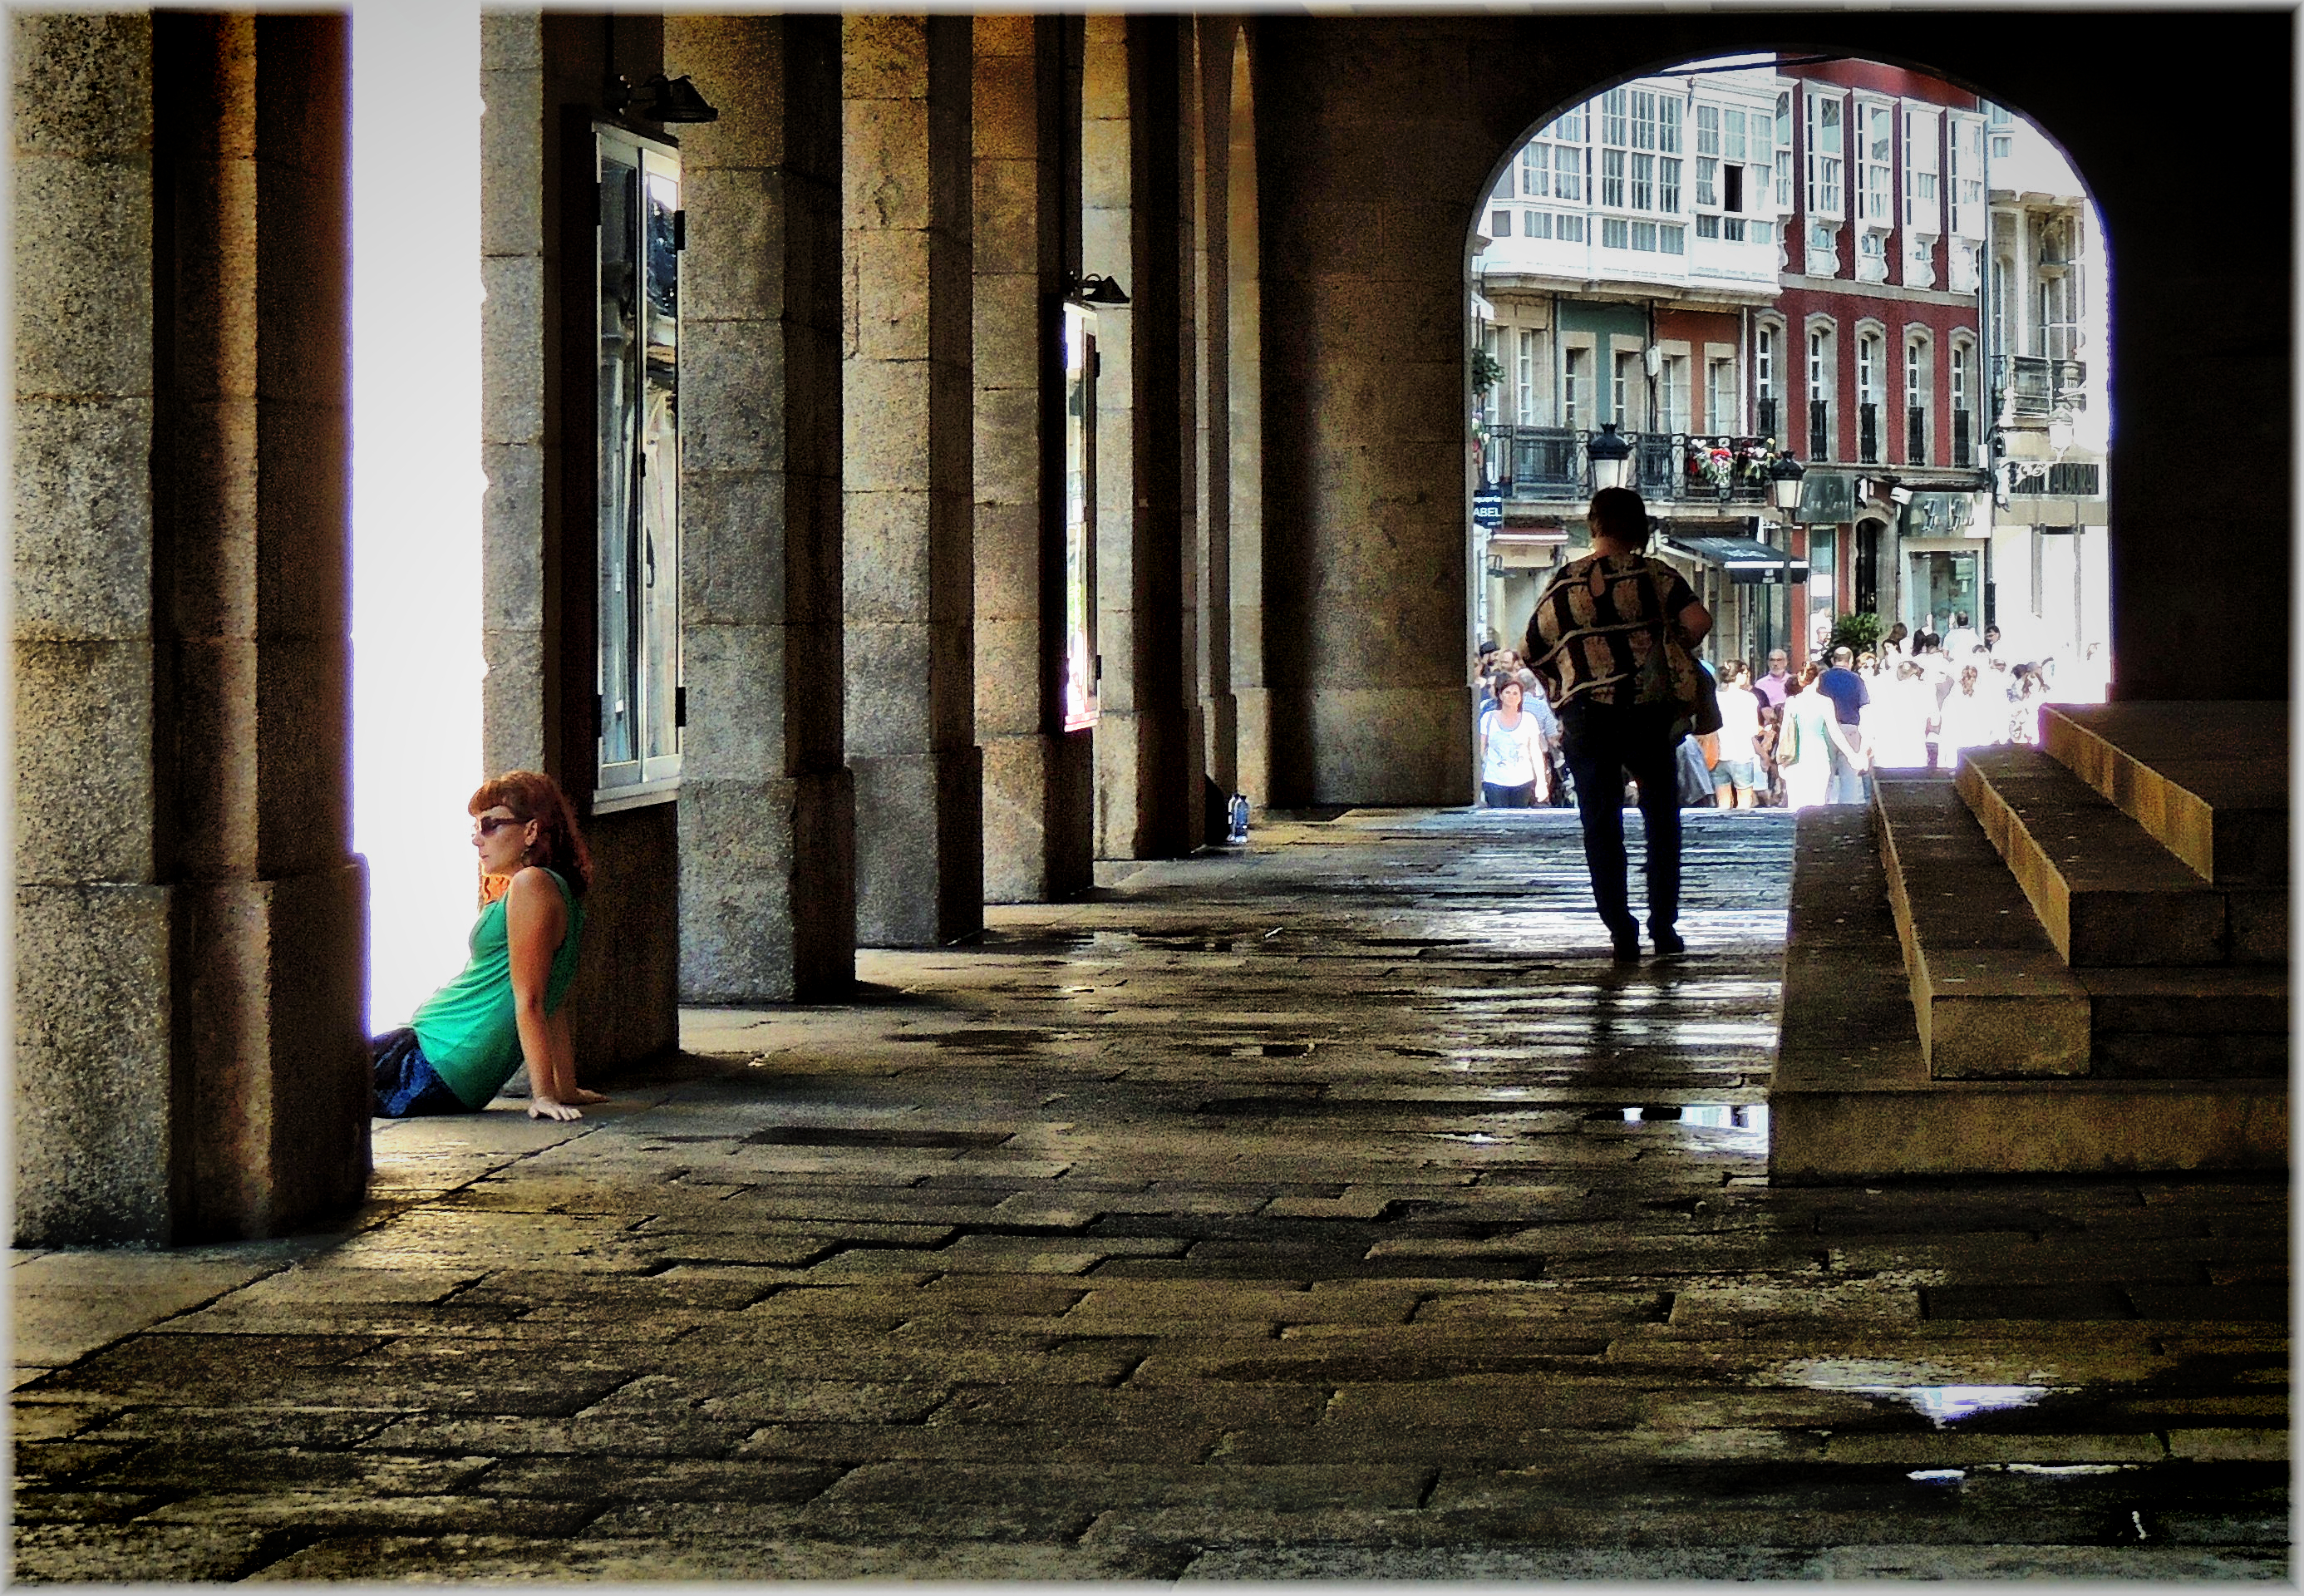
architecture, wood, street, color, temple, symmetry, photograph, image, urban area, ancient history